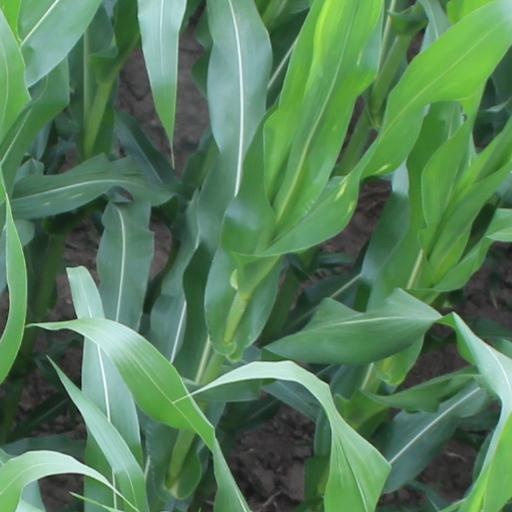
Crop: maize; corn